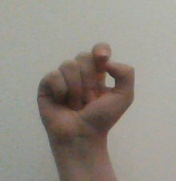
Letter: fa